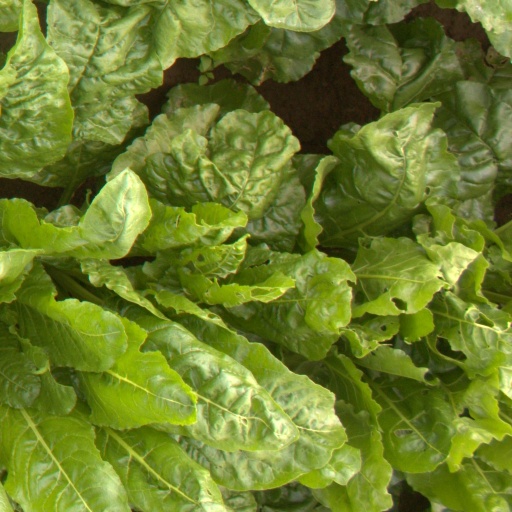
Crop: sugar beet